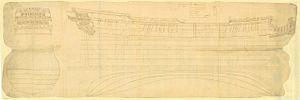
Profil du vaisseau français le Magnanime de 74 canons capturé en 1748 au large de la Bretagne. Guerre de Succession d'Autriche.
Le Magnanime est un vaisseau de ligne de 74 canons, construit pour la Marine royale à Rochefort et lancé en 1744. C'est un vaisseau de force à deux ponts lancé selon les normes définies à cette époque par les constructeurs français pour obtenir un bon rapport coût/manœuvrabilité/armement afin de faire face à la marine anglaise qui disposait de beaucoup plus de navires. Il est capturé en 1748 par la Royal Navy, dans les dernières semaines de la guerre de Succession d'Autriche. Il prend alors le nom de HMS Magnanime, devenant alors un navire de 3ᵉ rang. Il joue un rôle majeur durant le raid sur Rochefort de septembre 1757, réduisant au silence les batteries de l’île d'Aix. Le 20 novembre 1759, il participe à la bataille des Cardinaux sous le commandement de Richard Howe et force le Héros à la reddition. Une inspection menée en 1770 décide de sa mise hors service et amène à sa démolition en 1775.